Omega SA

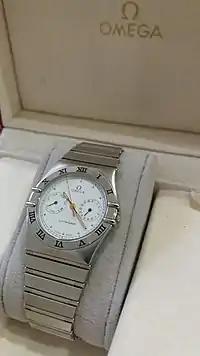
The distinctive Omega Constellation day-date model of 1980's generation that was known as "Manhattan", equipped with quartz movement, Cal. 1444

Two years later, the holding company was taken over by a group of private investors led by Nicolas Hayek. Renamed Société de Microélectronique et d'Horlogerie (SMH), the new group over the next decade proceeded to become one of the top watch producers in the world. In 1998 it became The Swatch Group, which now manufactures Omega and other brands such as Blancpain, Swatch, and Breguet.